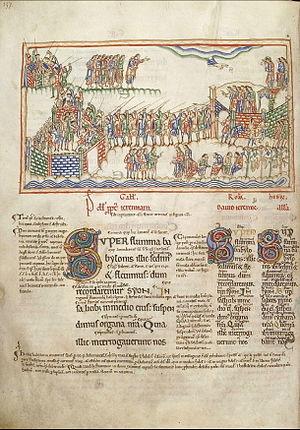
La cathédrale de Canterbury située à Canterbury dans le comté du Kent est l'une des plus anciennes et des plus célèbres églises chrétiennes d'Angleterre. Classée au Patrimoine mondial, c'est la cathédrale de l’archevêque de Cantorbéry, primat de toute l'Angleterre et chef religieux de l’Église anglicane. Siège du diocèse de Cantorbéry, elle est le centre de la Communion anglicane. Son titre formel est cathédrale et église métropolitaine du Christ de Cantorbéry.
L'art roman en Angleterre est introduit par le roi Édouard le Confesseur à l'abbaye de Westminster consacrée en 1065. La conquête normande de l'Angleterre de 1066 et l'invasion entraînent la naissance d'un art roman anglais qu'il ne faut pas confondre avec celui s'épanouissant en Normandie continentale. Guillaume le Conquérant devenu roi d'Angleterre organise ce pays et en retire de grandes richesses qui financent de nombreux chantiers en Normandie et en Angleterre où de nombreux religieux normands sont mis à la tête d'importants diocèses. L'influence normande, forte après l'invasion, intègre progressivement la culture anglo-saxonne.